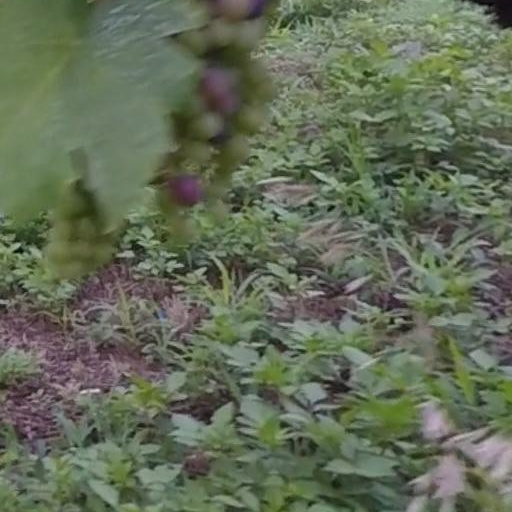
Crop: grape